Indian independence movement

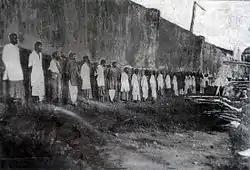
The public executions of convicted sepoy mutineers of the 1915 Singapore Mutiny at Outram Road, Singapore.

The Delhi-Lahore Conspiracy, hatched in 1912, planned to assassinate the then Viceroy of India, Lord Hardinge, on the occasion of transferring the capital of British India from Calcutta to New Delhi. Involving revolutionary underground in Bengal and headed by Rash Behari Bose along with Sachin Sanyal, the conspiracy culminated on the attempted assassination on 23 December 1912, when the ceremonial procession moved through the Chandni Chowk suburb of Delhi. The Viceroy escaped with his injuries, along with Lady Hardinge, although the Mahout was killed.